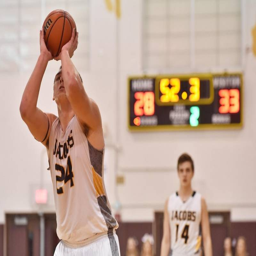
images vs boys basketball game .